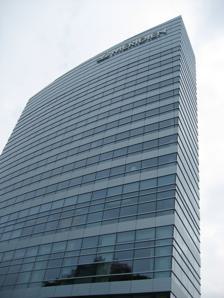
Building: Le Méridien Cyberport Hotel
Country: China
Year built: 2004
Hospitality in Hong Kong Island, Hong Kong Le Méridien Hong Kong, Cyberport General information Status Completed Type Hospitality Location 100 Cyberport Road Hong Kong Island, Hong Kong Coordinates 22°15′41.35″N 114°7′47.02″E / 22.2614861°N 114.1297278°E / 22.2614861; 114.1297278 Completed 2004 Opening 20 April 2004 ; 20 years ago ( 2004-04-20 ) Owner Marriott International Design and construction Architect(s) Arquitectonica Le Méridien Cyberport Hotel Traditional Chinese 香港數碼港艾美酒店 Simplified Chinese 香港数码港艾美酒店 Transcriptions Standard Mandarin Hanyu Pinyin Xiānggǎng Shùmǎ​gǎng Ài Měi Jiǔ​diàn Yue: Cantonese Jyutping hoeng1 gong2 sou3 maa5 gong2 ngaai6 mei5 zau2 dim3 Le Méridien Hong Kong, Cyberport ( Chinese : 香港數碼港艾美酒店 ) is a 170-room hotel forming part of the Cyberport digital community development in Hong Kong 's Telegraph Bay , in Southern District . It opened in 20 April 2004 and is operated by Le Méridien , a design-focused brand of Marriott International . Le Méridien was awarded a 10-year management contract for this hotel to be built at the Cyberport complex. The hotel has been listed by British newspaper The Independent as one of the five best "hi-tech hotels". See also List of buildings and structures in Hong Kong References